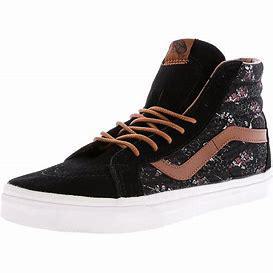
Brand: Vans
Model: SK8 Hi Reissue